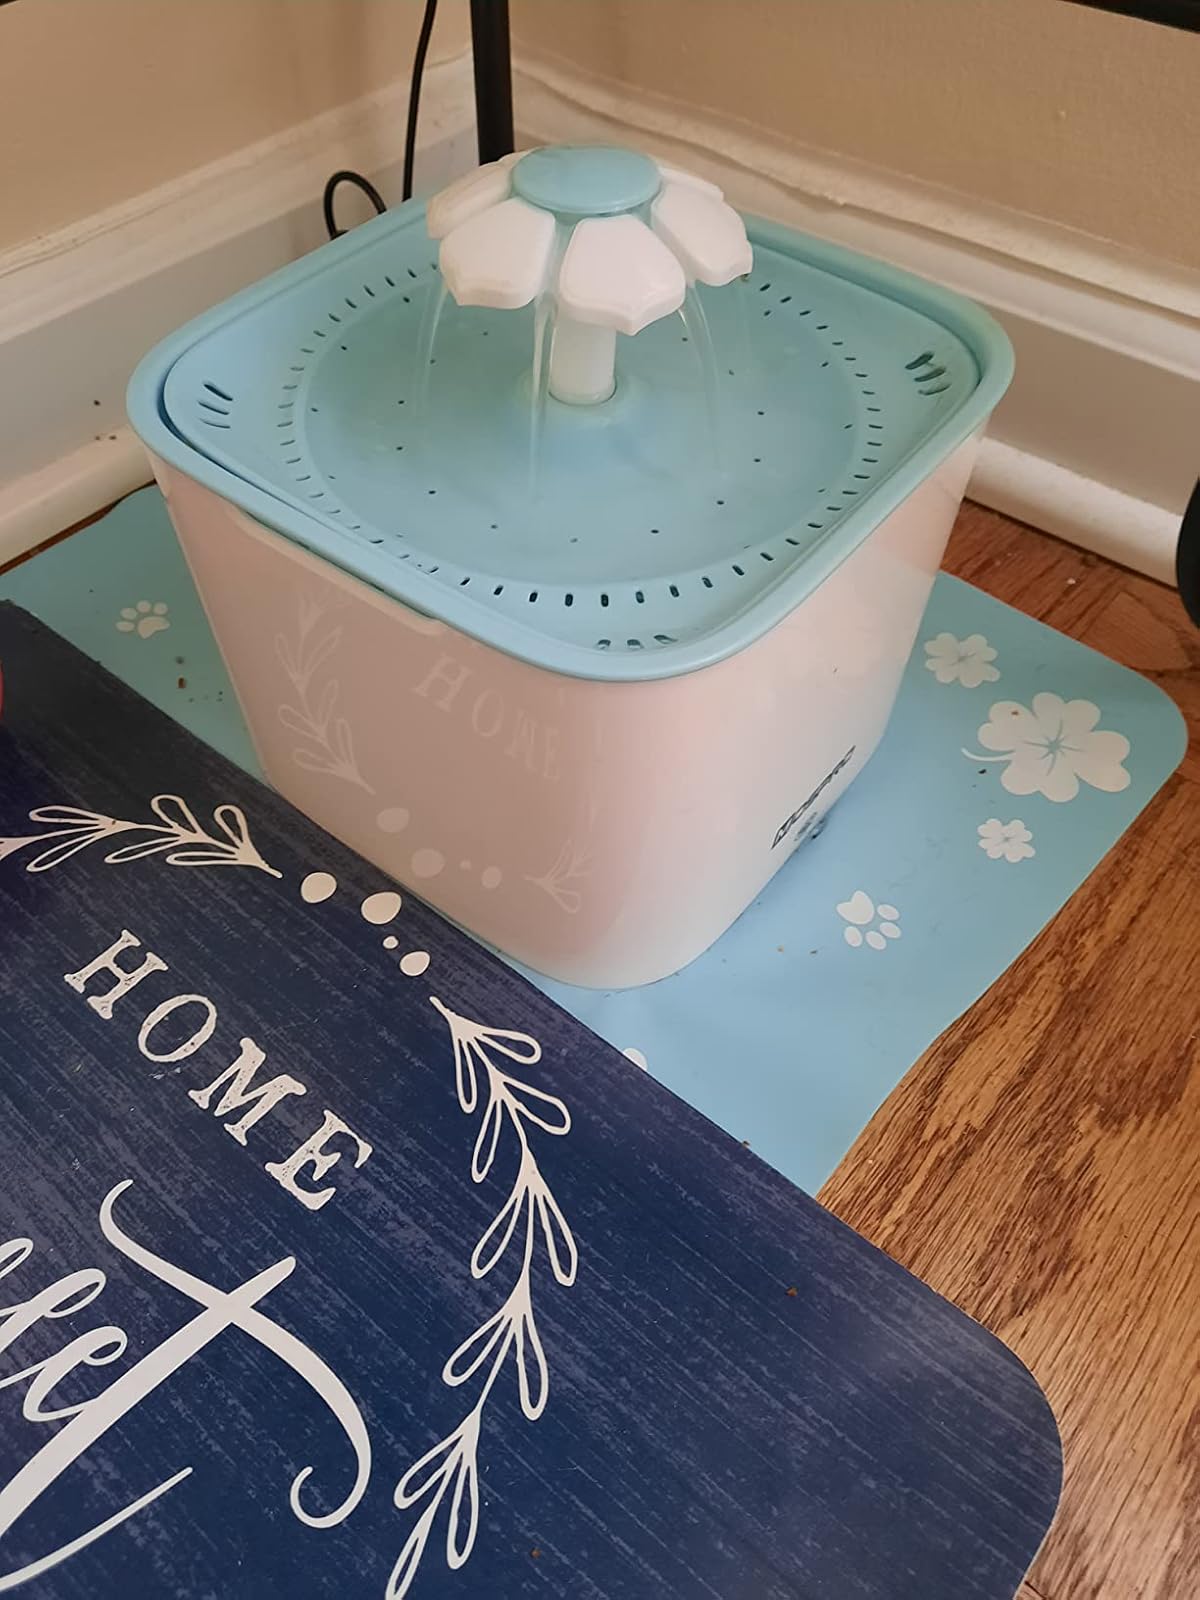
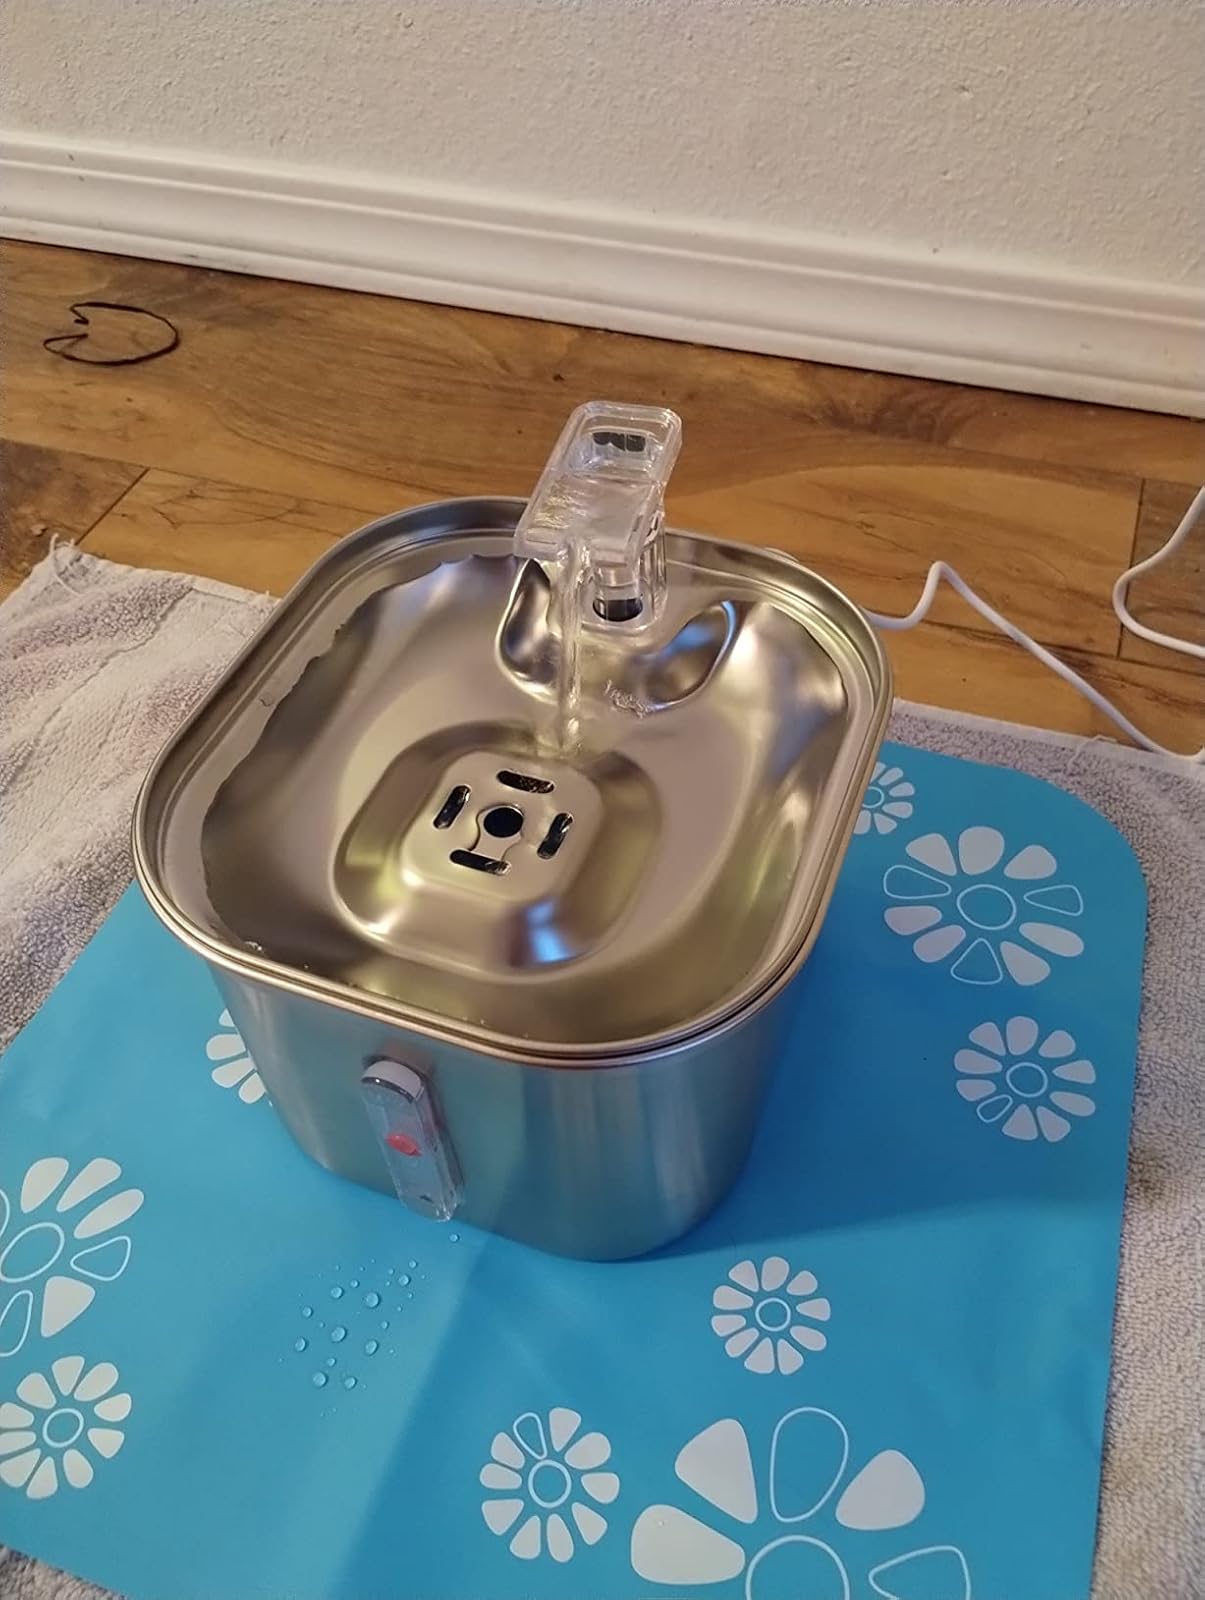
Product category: items_bowl
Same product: no